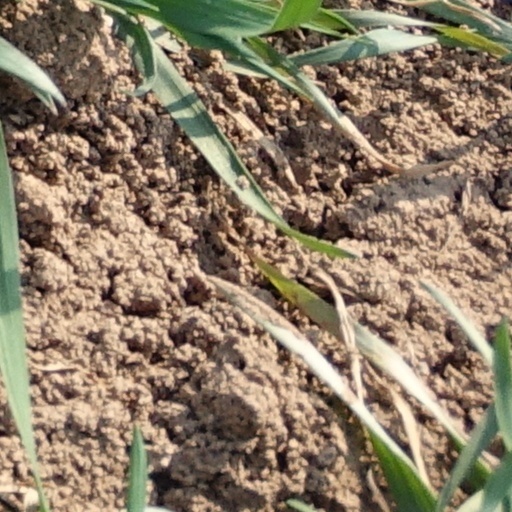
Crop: wheat